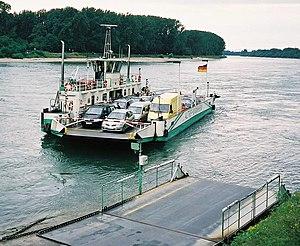
Altrip est une commune allemande de l'arrondissement de Rhin-Palatinat, située dans le Land de Rhénanie-Palatinat. Elle compte environ 7 865 habitants.